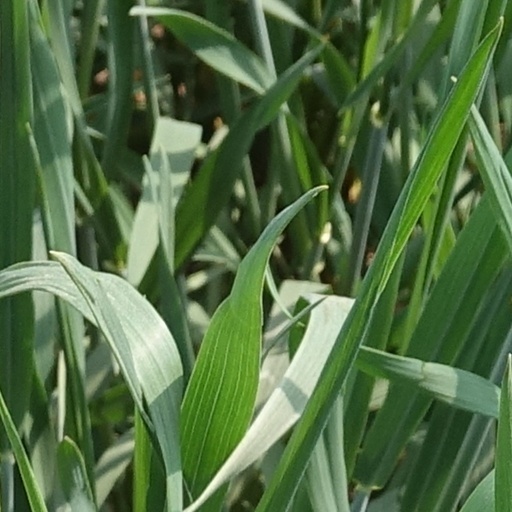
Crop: wheat